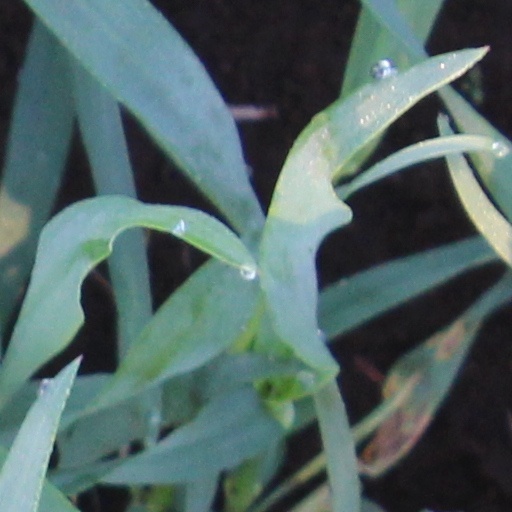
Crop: wheat